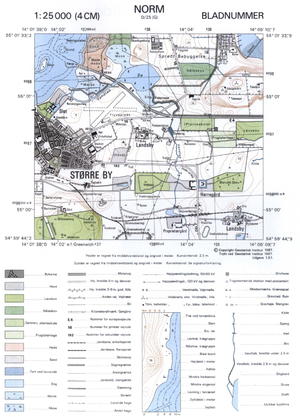
Målebordsblad / Danmark / Korttyper
Signaturforklaring til graverede 4 cm kort (1980-2001)
Signaturforklaring til graverede 4 cm kort (1980-2001)
Et målebordsblad er et detaljeret topografisk landkort i stor målestok, som er opmålt i terrænet vha målebord. Målebordsblade, som oprindeligt blev fremstillet til militært brug, fungerede som grundkort, hvorfra kort i mindre målestok kunne udarbejdes. Et målebordsblad dækker normalt, afhængig af det pågældende land og kortsystem, et areal på i størrelsesordenen 50-200 km², og der kræves derfor typisk flere hundrede eller tusinde blade for at dække et helt land.